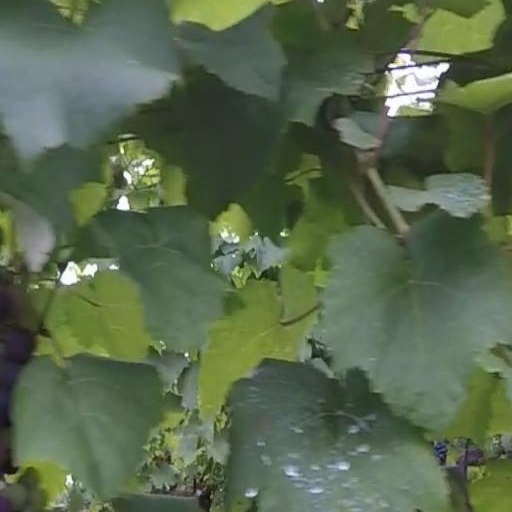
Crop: grape